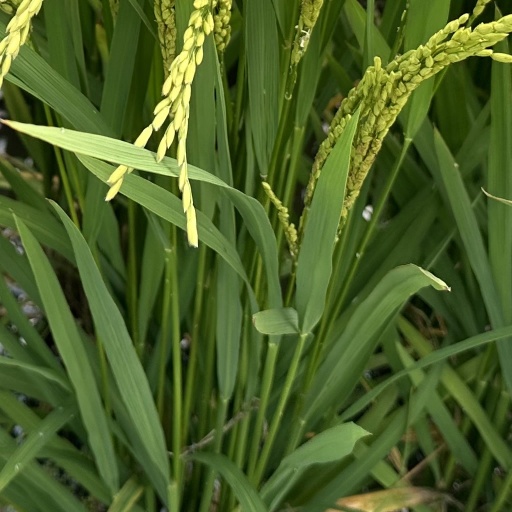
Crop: rice